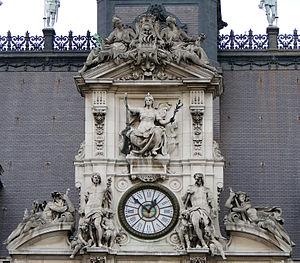
L'horloge monumentale de l'Hôtel de Ville de Paris. Cette horloge remplace celle construite en 1780 par Jean-Baptiste Lepaute et ses neveux, horloge détruite dans l'incendie de 1871. Les statues qui l'encadrent représentent, à gauche L'Instruction et à droite Le Travail (Ernest Hiolle), à l'extérieur La Marne et La Seine (Aimé Millet), au-dessus La Ville de Paris (Jean Gautherin), celles couchés sur le fronton figurent La Vigilance et La Prudence (Charles Gauthier). Cf. André Flament, Les Grandes Heures de Paris. L'Hôtel de Ville et la place de Grève. Calmann-Lévy, Paris 1966. Poids 1,3 tonnes. Sa restauration, en 2001, a nécessité 6 mois.